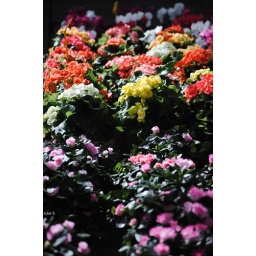
The flowers market in Tours, France.